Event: Nepal Earthquake
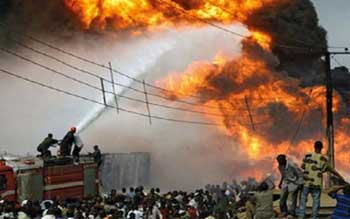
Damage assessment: damage